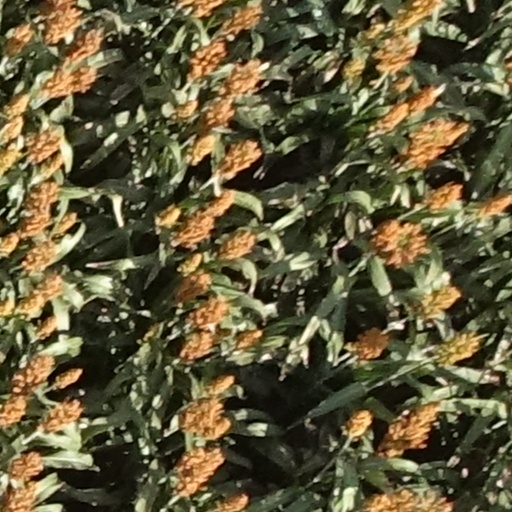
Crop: sorghum